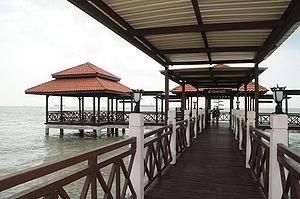
Le cap Piai est un cap du district de Pontian dans l'État de Johor en Malaisie.
Cet article recense les zones humides de Malaisie concernées par la convention de Ramsar.